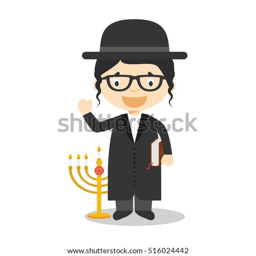
cartoon character dressed in the traditional way .